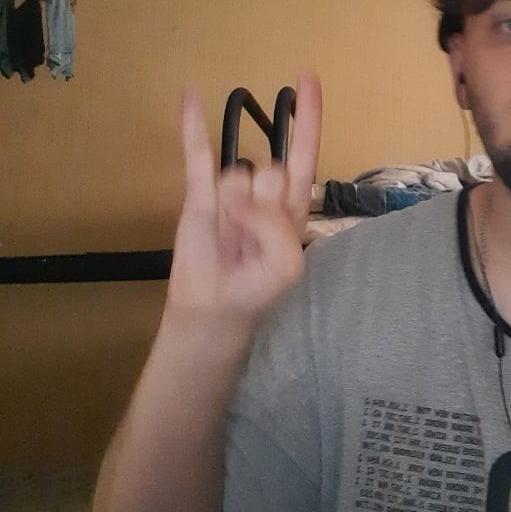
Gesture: rock